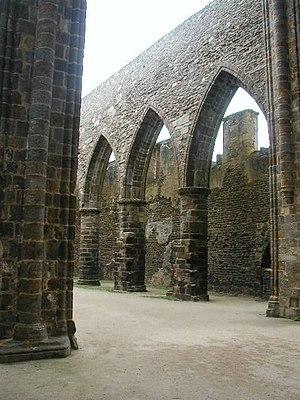
Le Léon ou pays du Léon, bro Leon en breton, est une ancienne principauté de Basse-Bretagne, patrie des Léonards, Leoniz en breton. Il forme la pointe nord-ouest du Finistère, dont Brest, avec plus de trois-cent-mille habitants, est aujourd'hui l'agglomération principale. Il doit à sa géographie d'avoir conservé un particularisme linguistique et culturel.